Blackhillock Substation

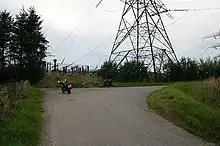
Outside substation prior to upgrade

Blackhillock Substation is an electrical substation located in the north east of Scotland, near the town of Keith in Moray.